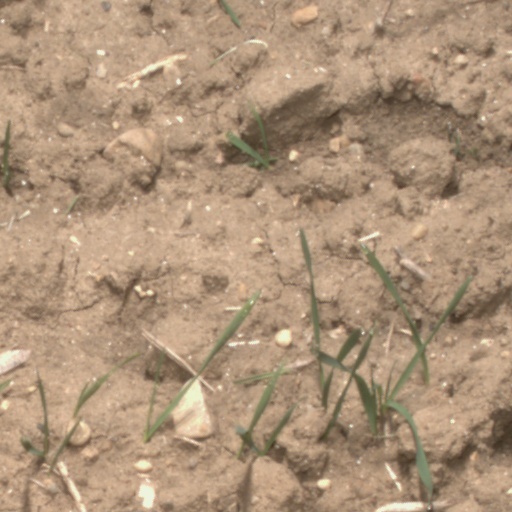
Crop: wheat